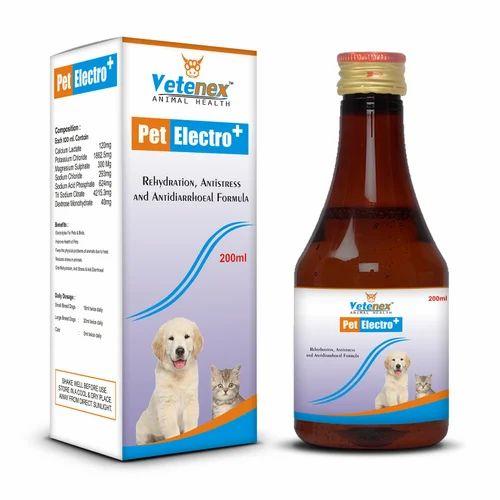
Dawa ya maji iliyotengenezwa kwa mkusanyiko wa madini mbalimbali, inayotumika kwaajili ya kutibu ugonjwa  wa kuharisha kwa wanyama wa kufungwa kama paka pamoja na mbwa .